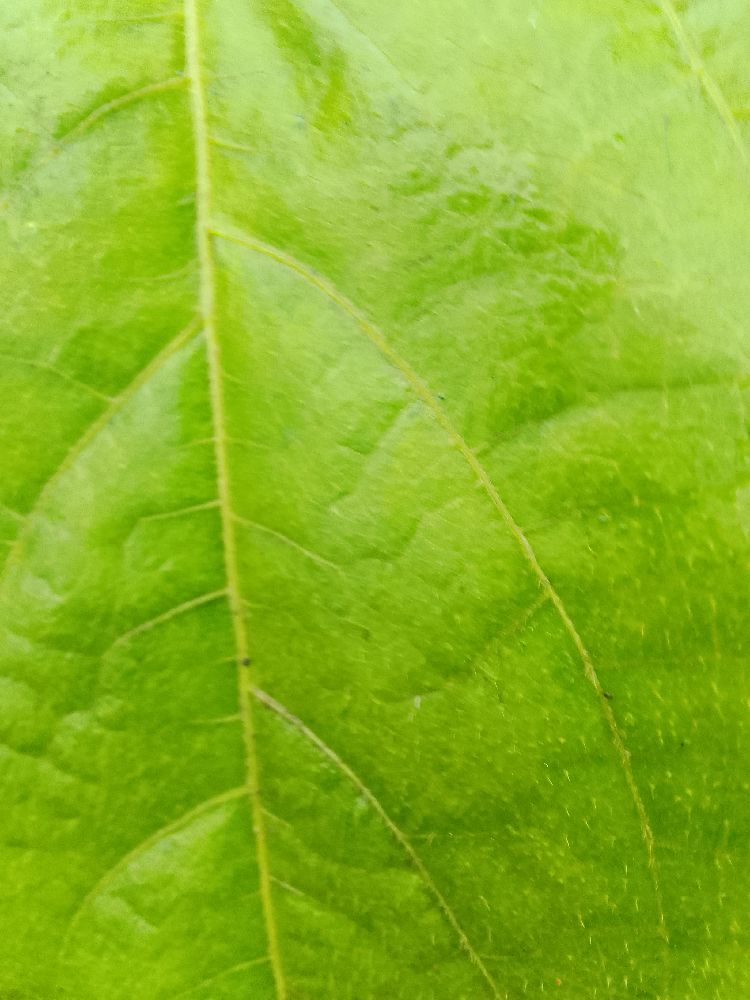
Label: healthy